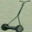
Label: lawn_mower